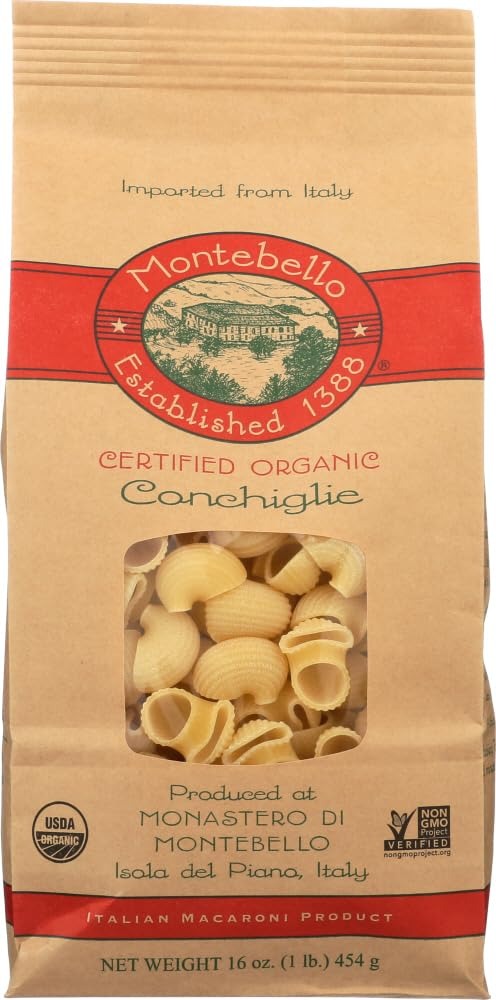
Item Name: Montebello Organic Conchiglie Pasta - 1 lb
Value: 16.0
Unit: Fl Oz

Price: 4.29